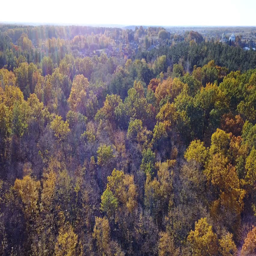
aerial view of the forest with trees covered with yellow foliage